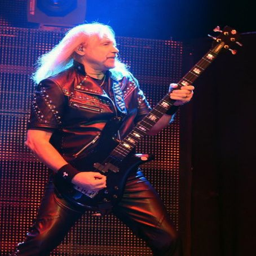
hard rock artist of heavy metal artist performs